Keihin–Tōhoku Line

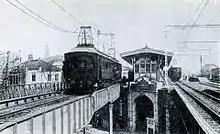
A test train on the Keihin Line at Yurakucho Station around 1914

The line opened on 20 December 1914 as an electrified passenger line connecting Shinagawa Station in Tokyo with Takashimacho Station in Yokohama. (The latter station was renamed Yokohama Station in August 1915, when the former Yokohama Station was renamed Sakuragicho Station). It was originally called the Tokaido Electric Line and was subsequently renamed to the Keihin Line. From 30 December 1915, services were extended south to the new Sakuragicho Station.